Galatia

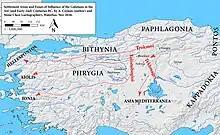
Areas of Galatian settlement in the 3rd and early 2nd centuries BC

The terms "Galatians" came to be used by the Greeks for the three Celtic peoples of Anatolia: the Tectosages, the Trocmii, and the Tolistobogii. By the 1st century BC, the Celts had become so Hellenized that some Greek writers called them "Hellenogalatai" (Ἑλληνογαλάται). The Romans called them "Gallograeci". Though the Celts had, to a large extent, integrated into Hellenistic Asia Minor, they preserved their linguistic and ethnic identity.